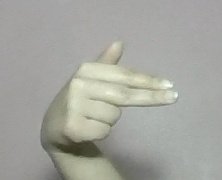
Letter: ghain